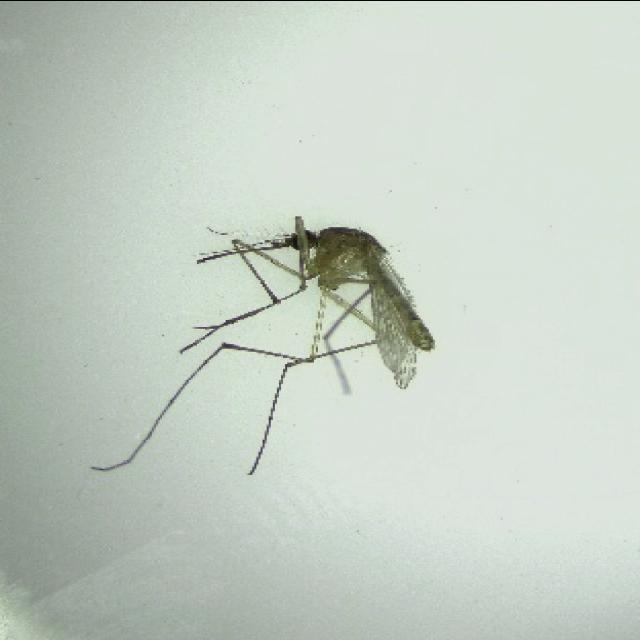
Species: culex_pipiens